Guan Pinghu

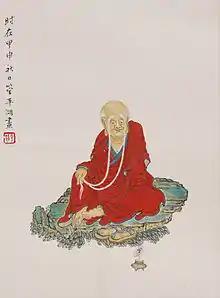
Painting by Guan Pinghu, 1944

Guan Pinghu (4 March 1897 – 28 March 1967), was a leading player of the "guqin", a Chinese 7-string bridgeless zither. Born in Suzhou, Jiangsu, Guan came from an artistic family, and started to learn the "guqin" from his father, Guan Nianci. After the death of his father when he was thirteen, Guan continued with his father's friend Ye Shimeng and Zhang Xiangtao. He also studied with the leading players of three different schools; Yang Zongji (1865–1933), the leading player in Beijing, the Daoist Qin Heming, and the Buddhist monk Wucheng.